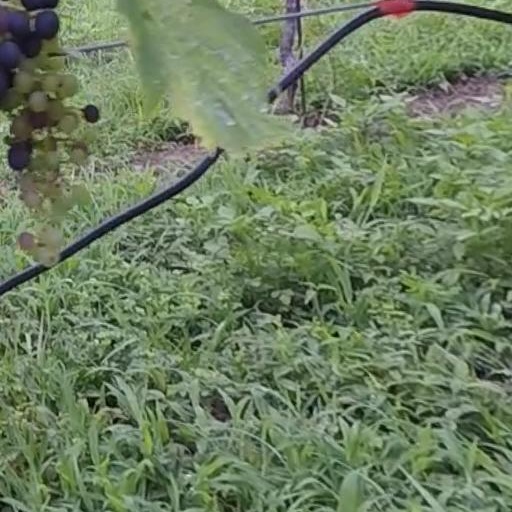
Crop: grape